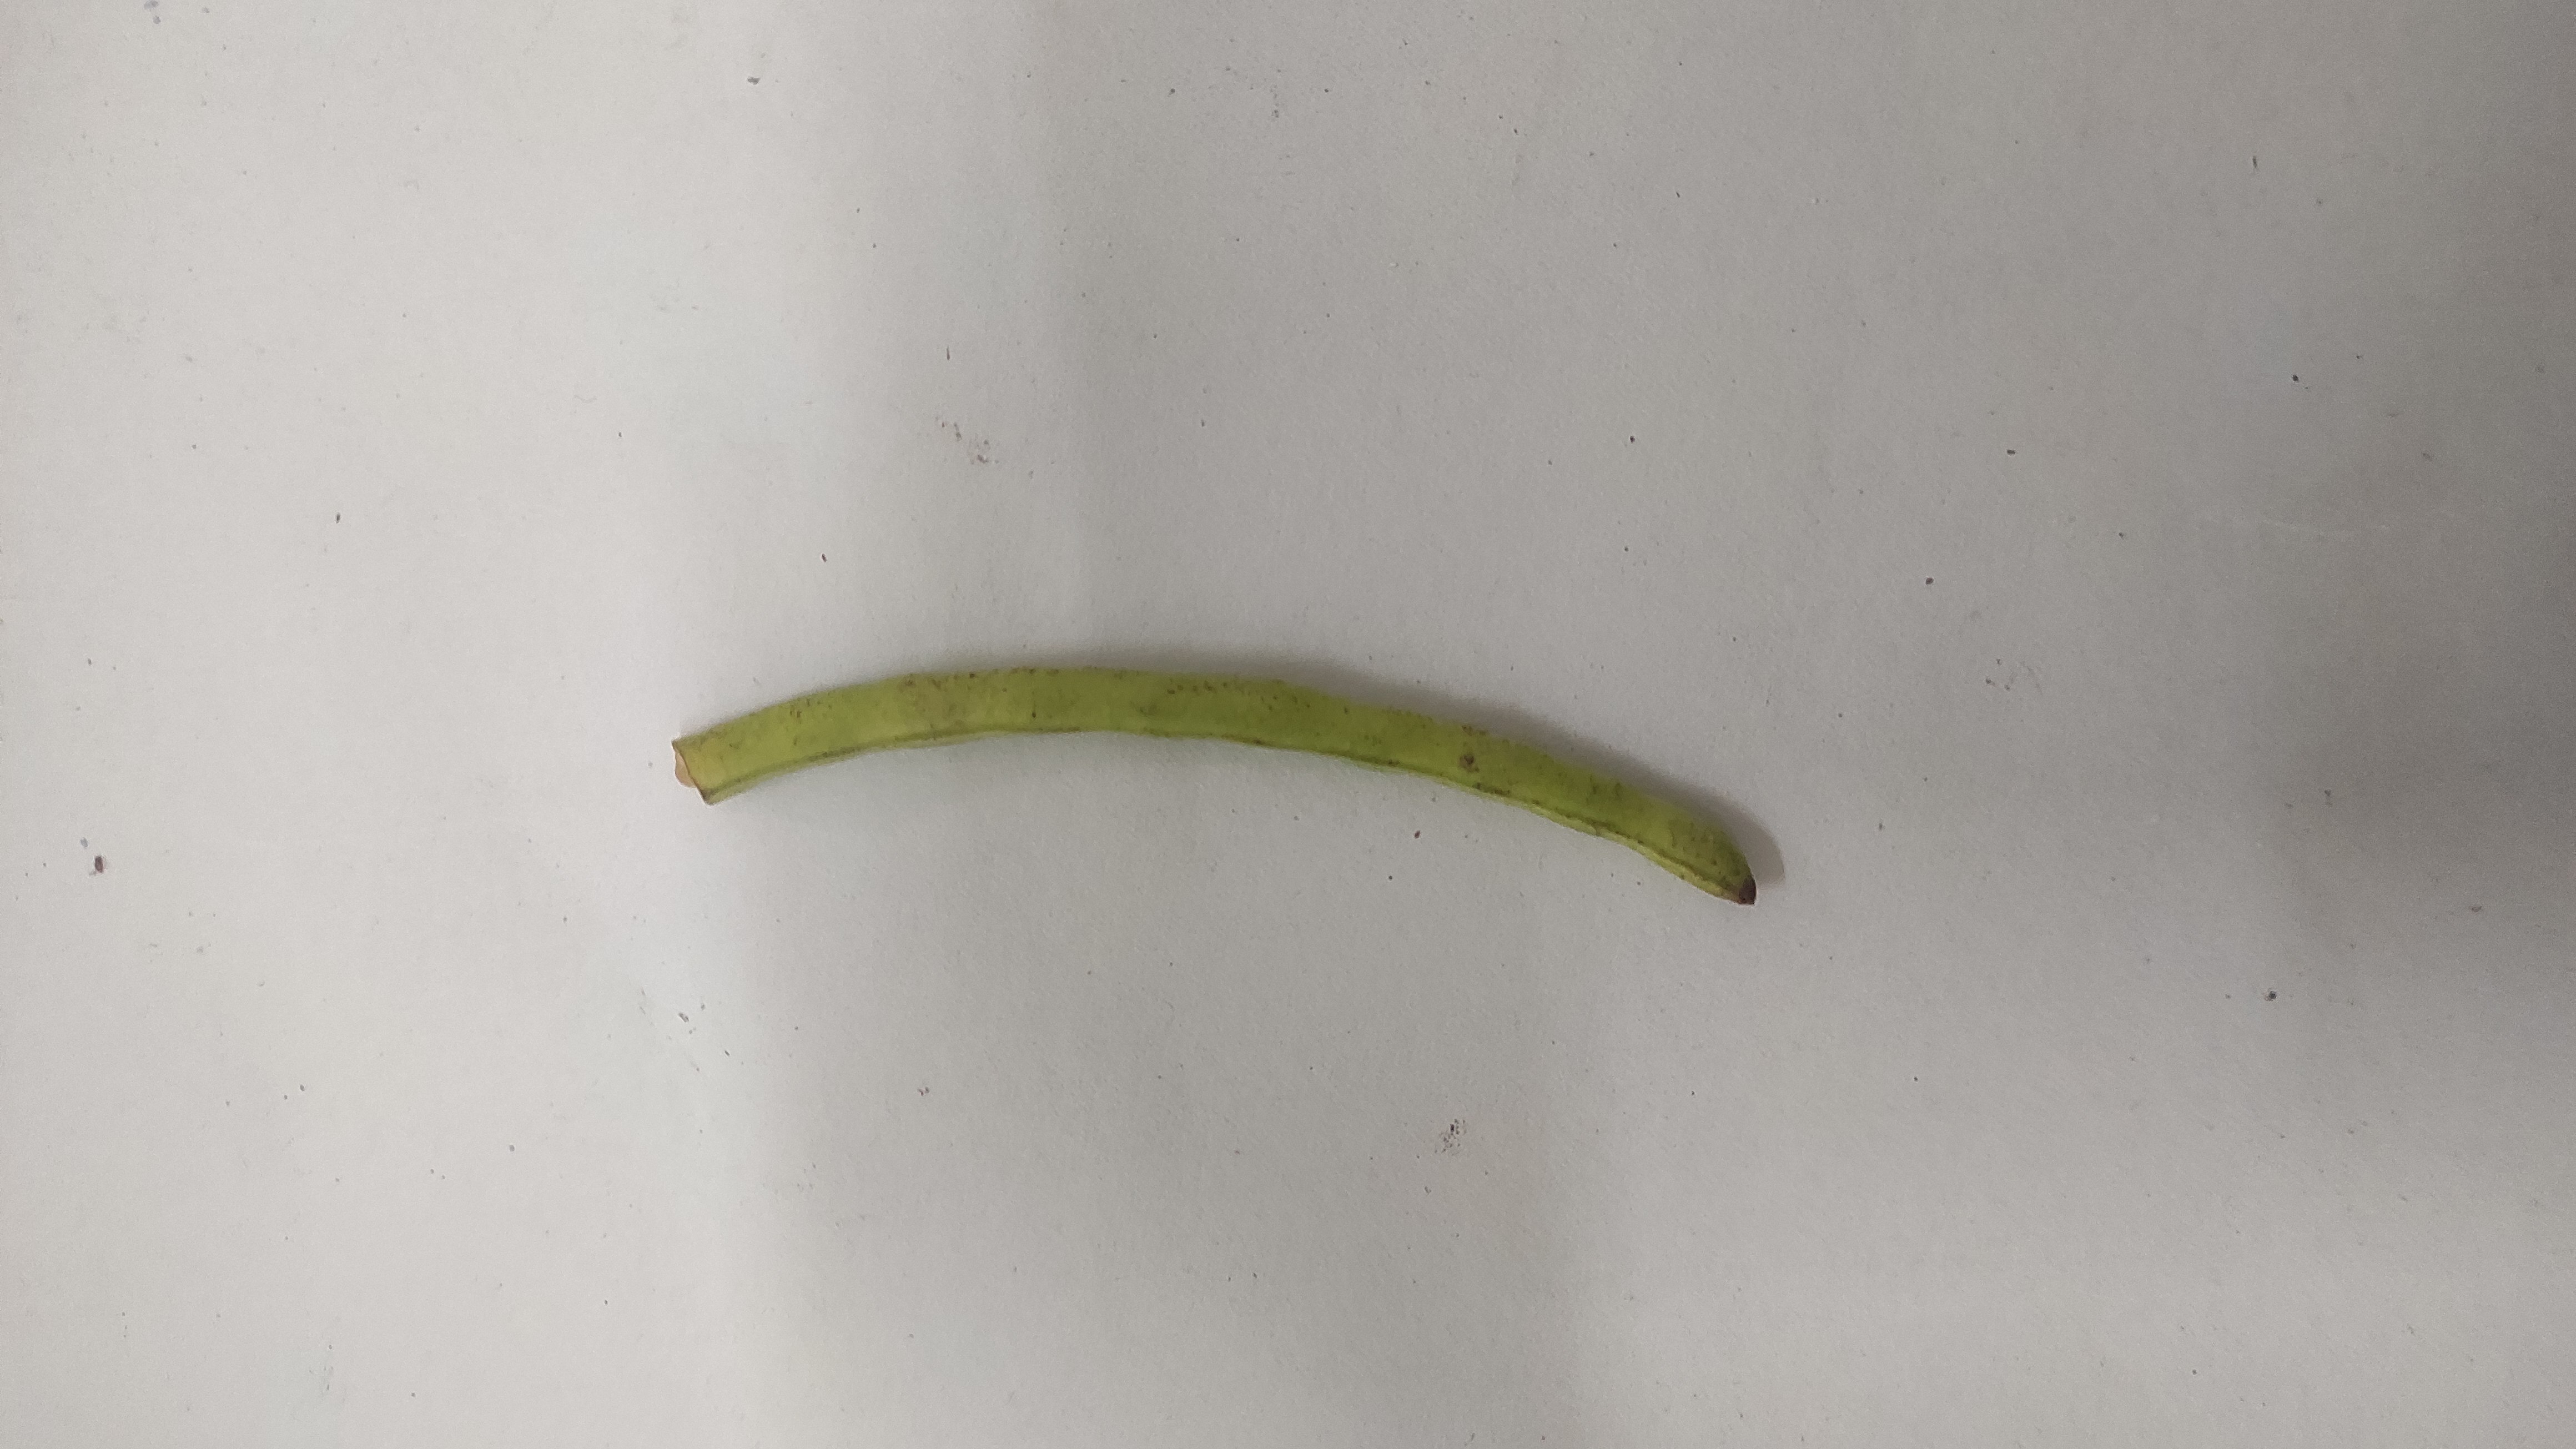
Crop: Cowpea
Condition: Fresh